George Tapps

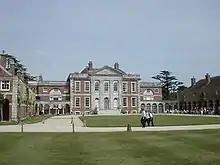
Hinton Admiral House, Christchurch

Sir George Ivison Tapps, 1st Baronet (5 January 1753 – 15 March 1835) was a British landowner and developer involved in the founding of Bournemouth.